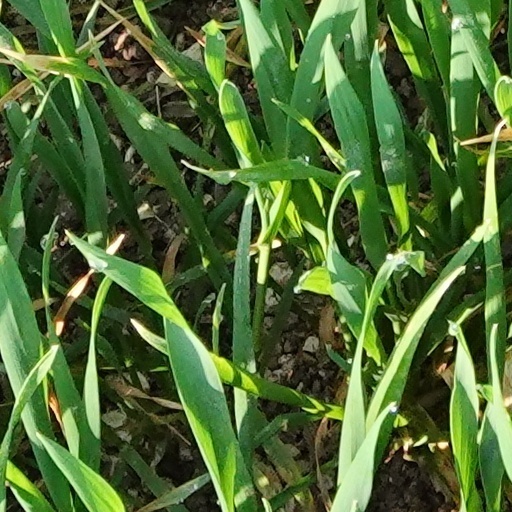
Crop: wheat